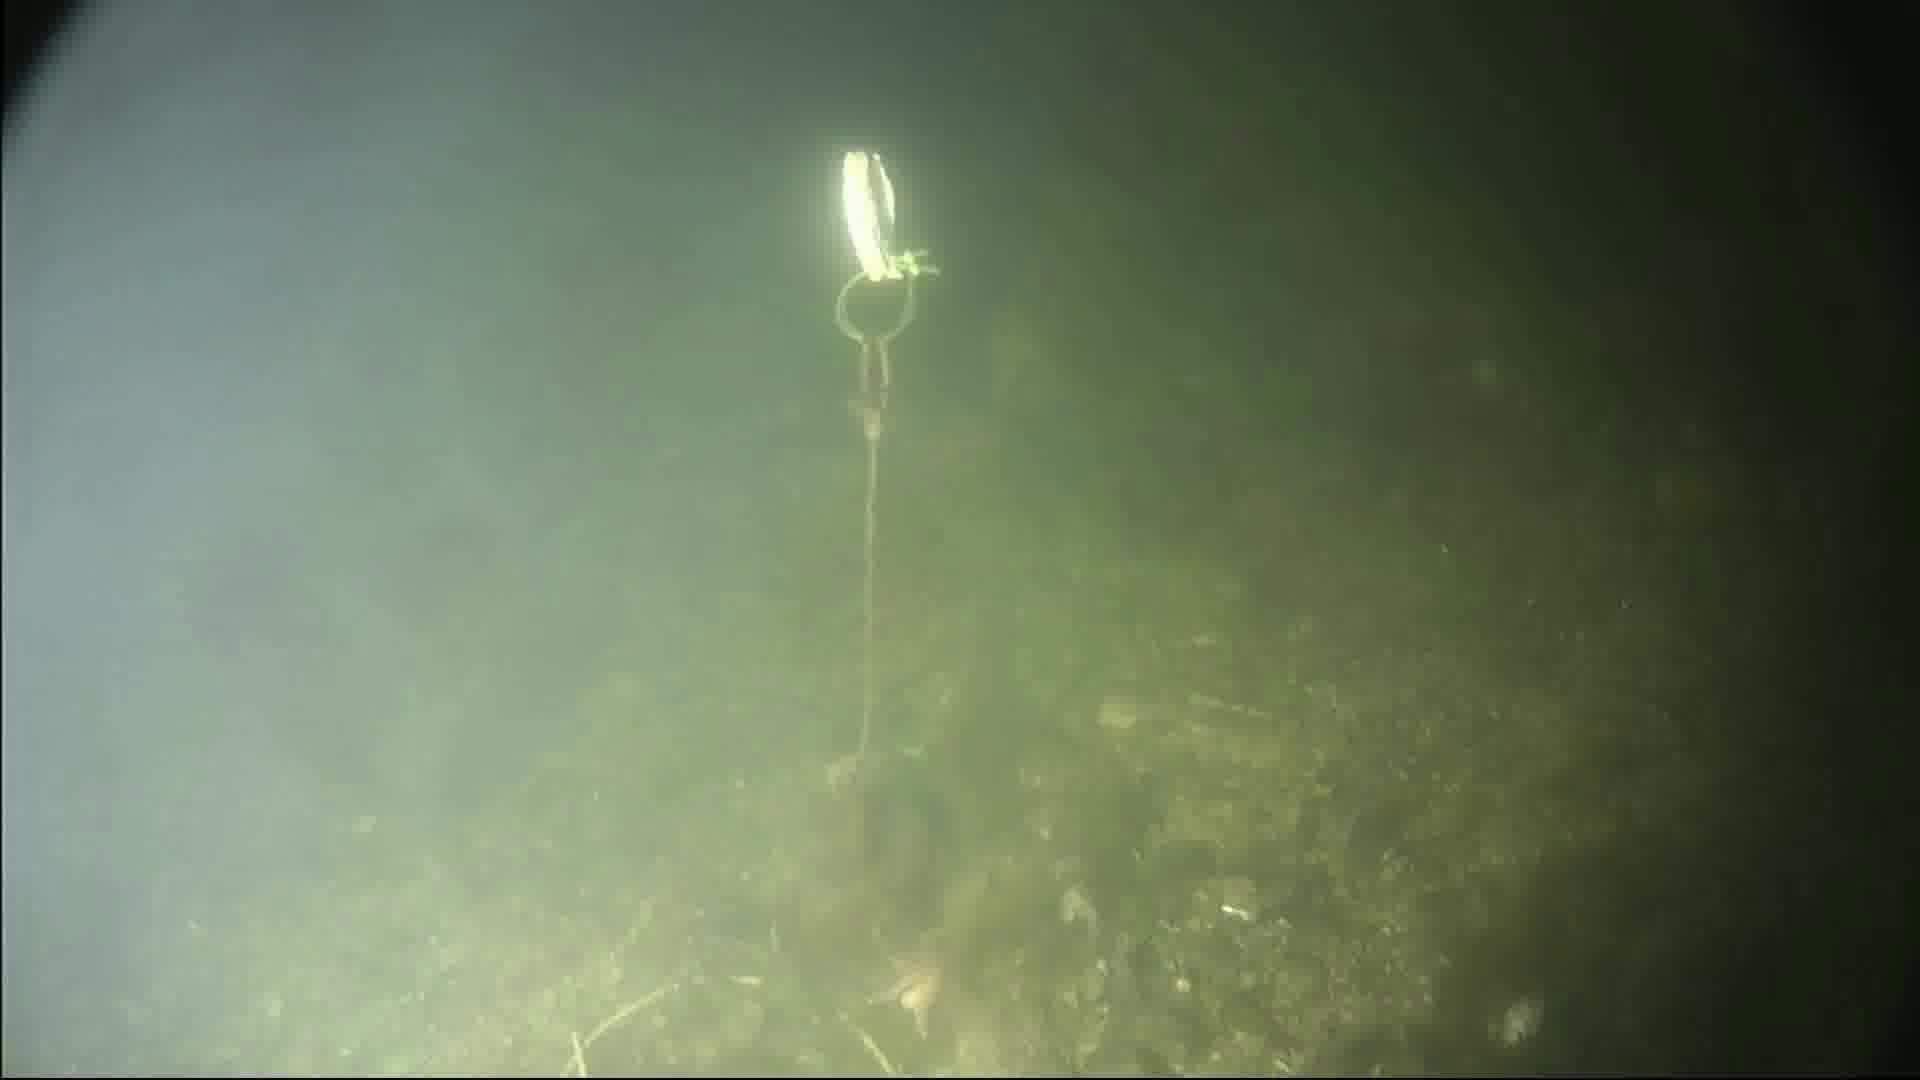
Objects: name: starfish